The Monogram Murders

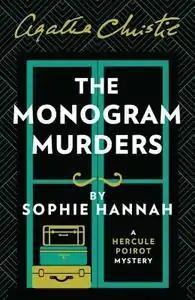
Dust-jacket illustration of the first UK edition

The Monogram Murders is a 2014 mystery novel by British writer Sophie Hannah featuring characters created by Agatha Christie. It is the first in Hannah's series of Hercule Poirot books, continuation novels sanctioned by the estate of Agatha Christie. The novel was followed by "Closed Casket" (2016), "The Mystery of Three Quarters" (2018), and "The Killings at Kingfisher Hill" (2020). "The Monogram Murders" introduces the original character Inspector Edward Catchpool as a new companion for Poirot.